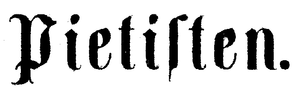
Carl Olof Rosenius est un prédicateur laïc suédois, auteur et éditeur du mensuel Pietisten de 1842 à 1868 et l'un des leaders du Réveil religieux suédois. Il est l'auteur spirituel le plus lu en Suède à la fin du XIXᵉ siècle.